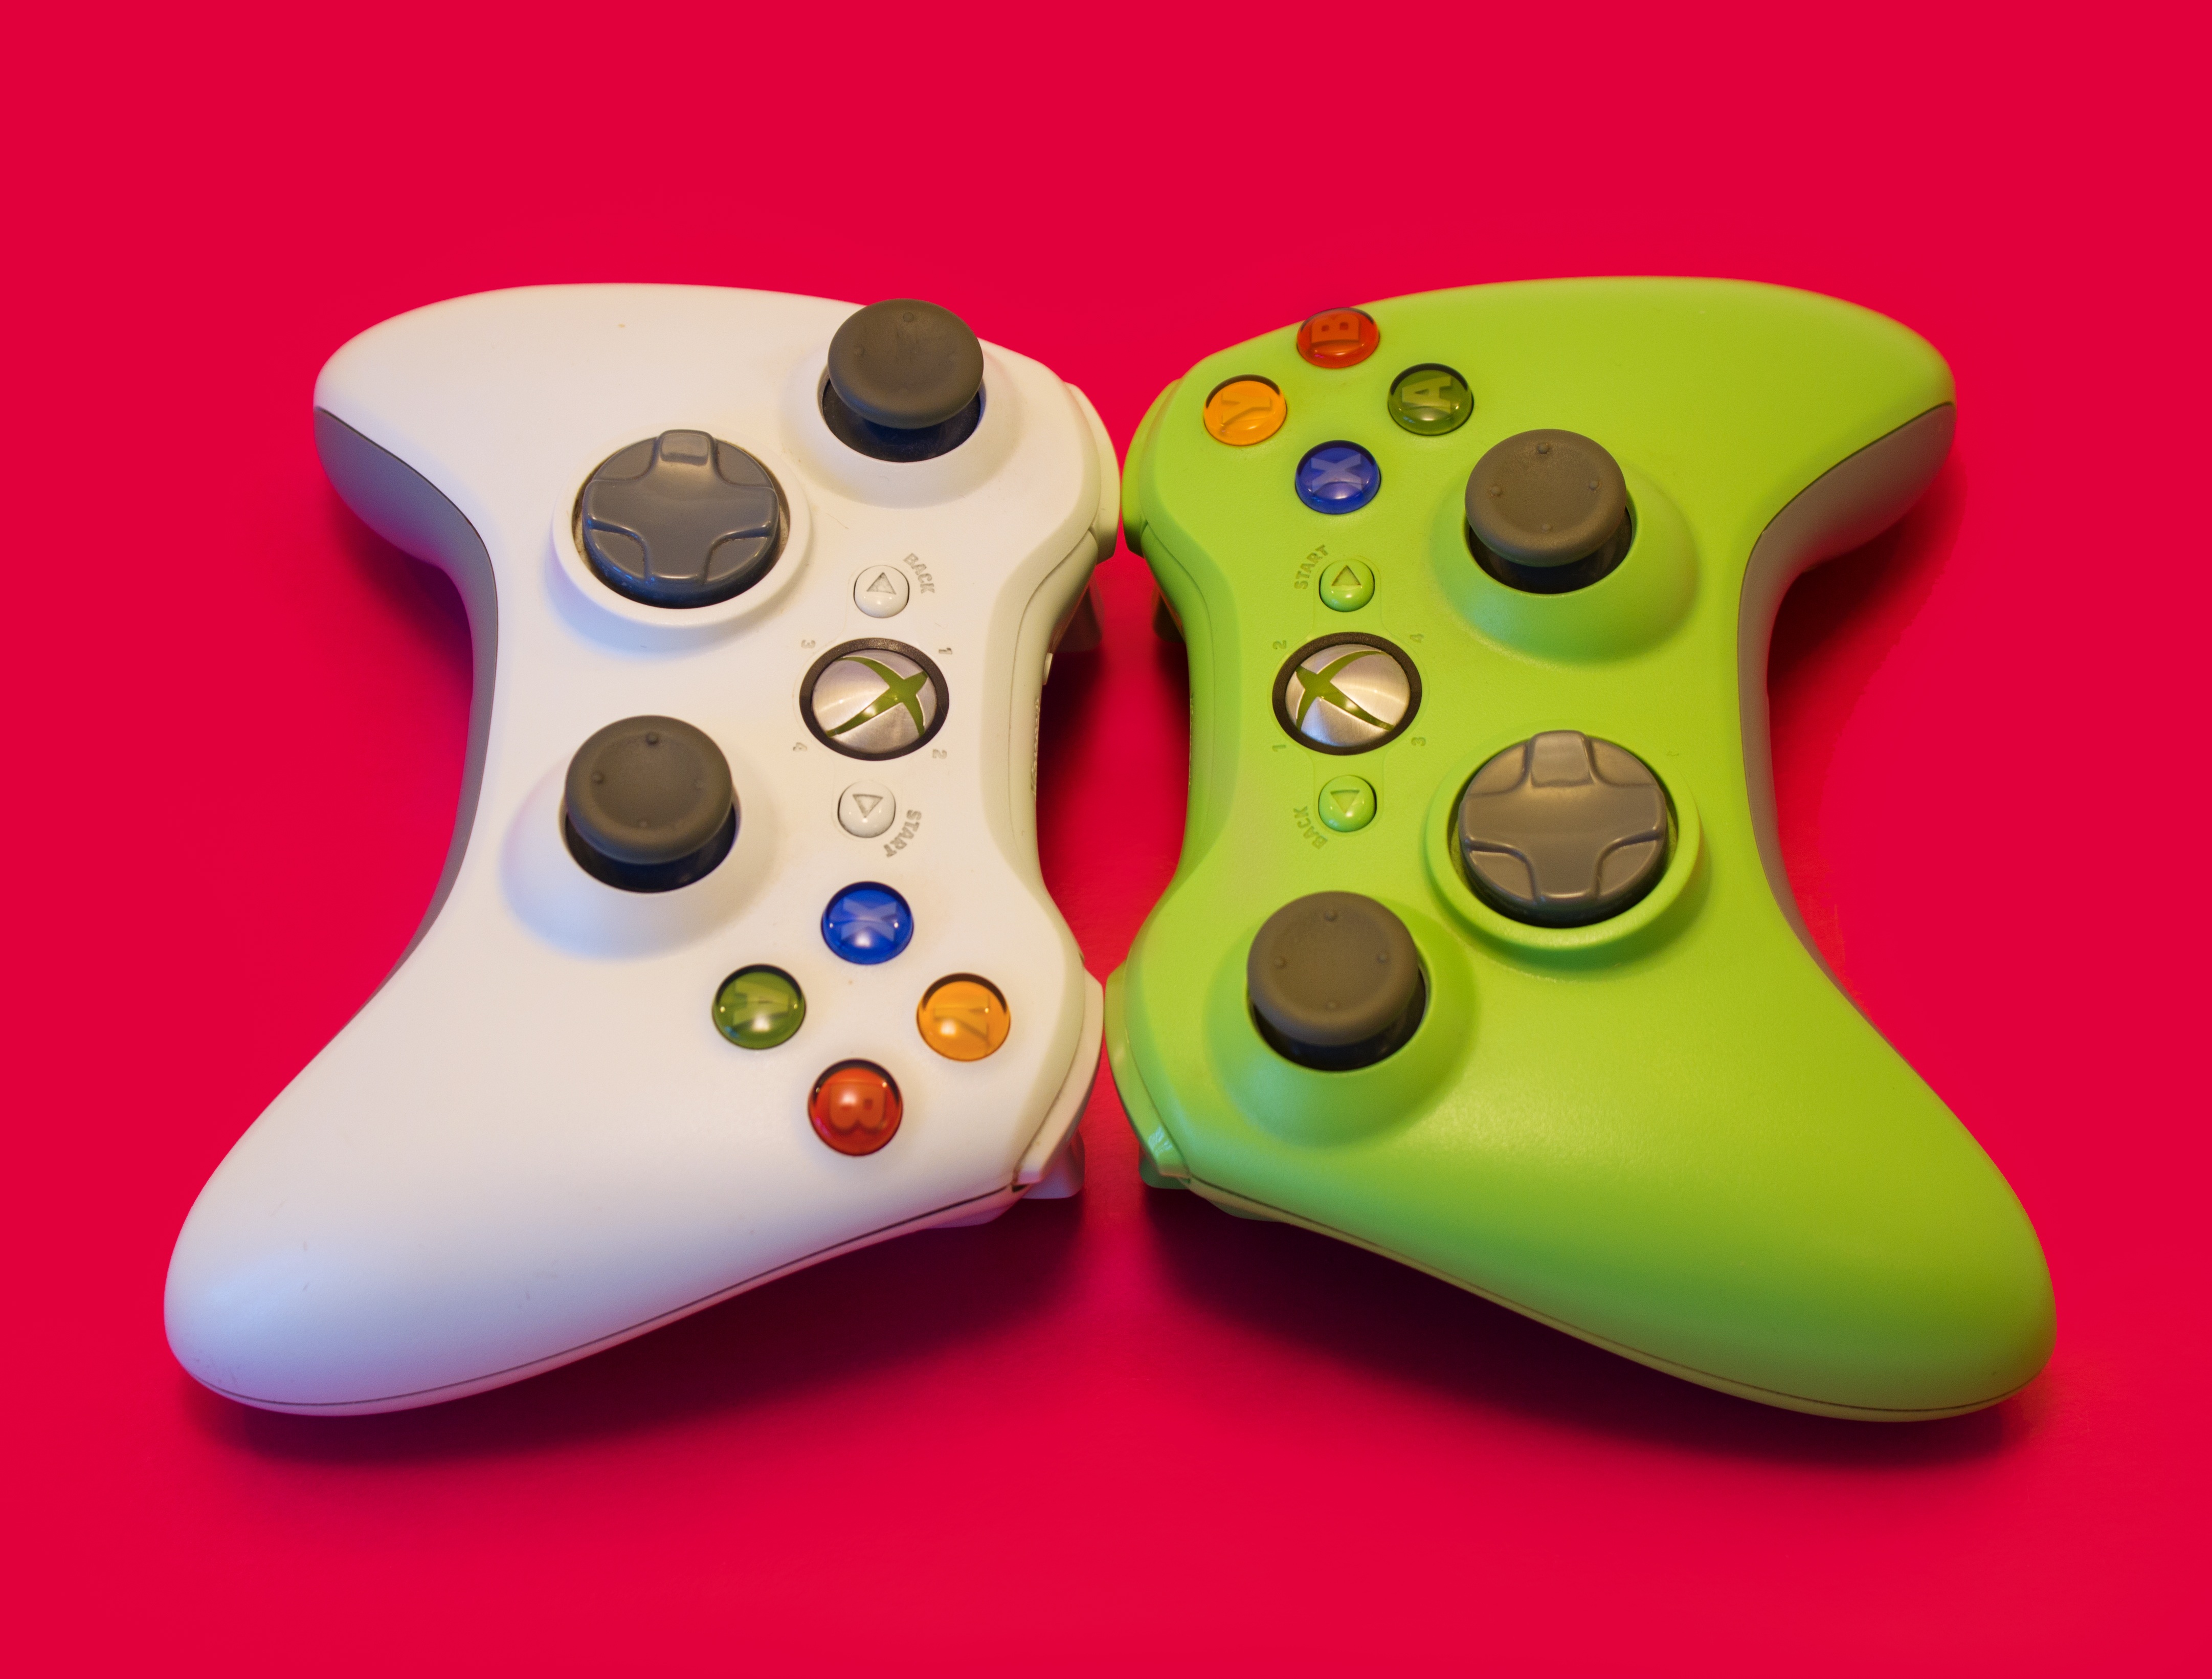
technology, joystick, controller, gadget, font, game controller, xbox 360, raspberry background, electronic device, outdoor shoe, playstation accessory, playstation 3 accessory, xbox accessory, all xbox accessory, home game console accessory